Black Prairie

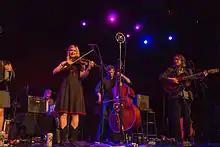
Black Prairie in 2013

Black Prairie is a six-piece string band from Portland, Oregon. The band formed in early 2007. Their first album, "Feast of the Hunter's Moon", was released on April 6, 2010, on the Sugar Hill label.